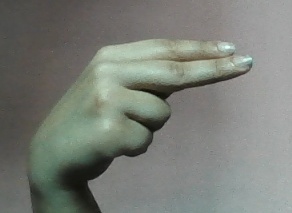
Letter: ain